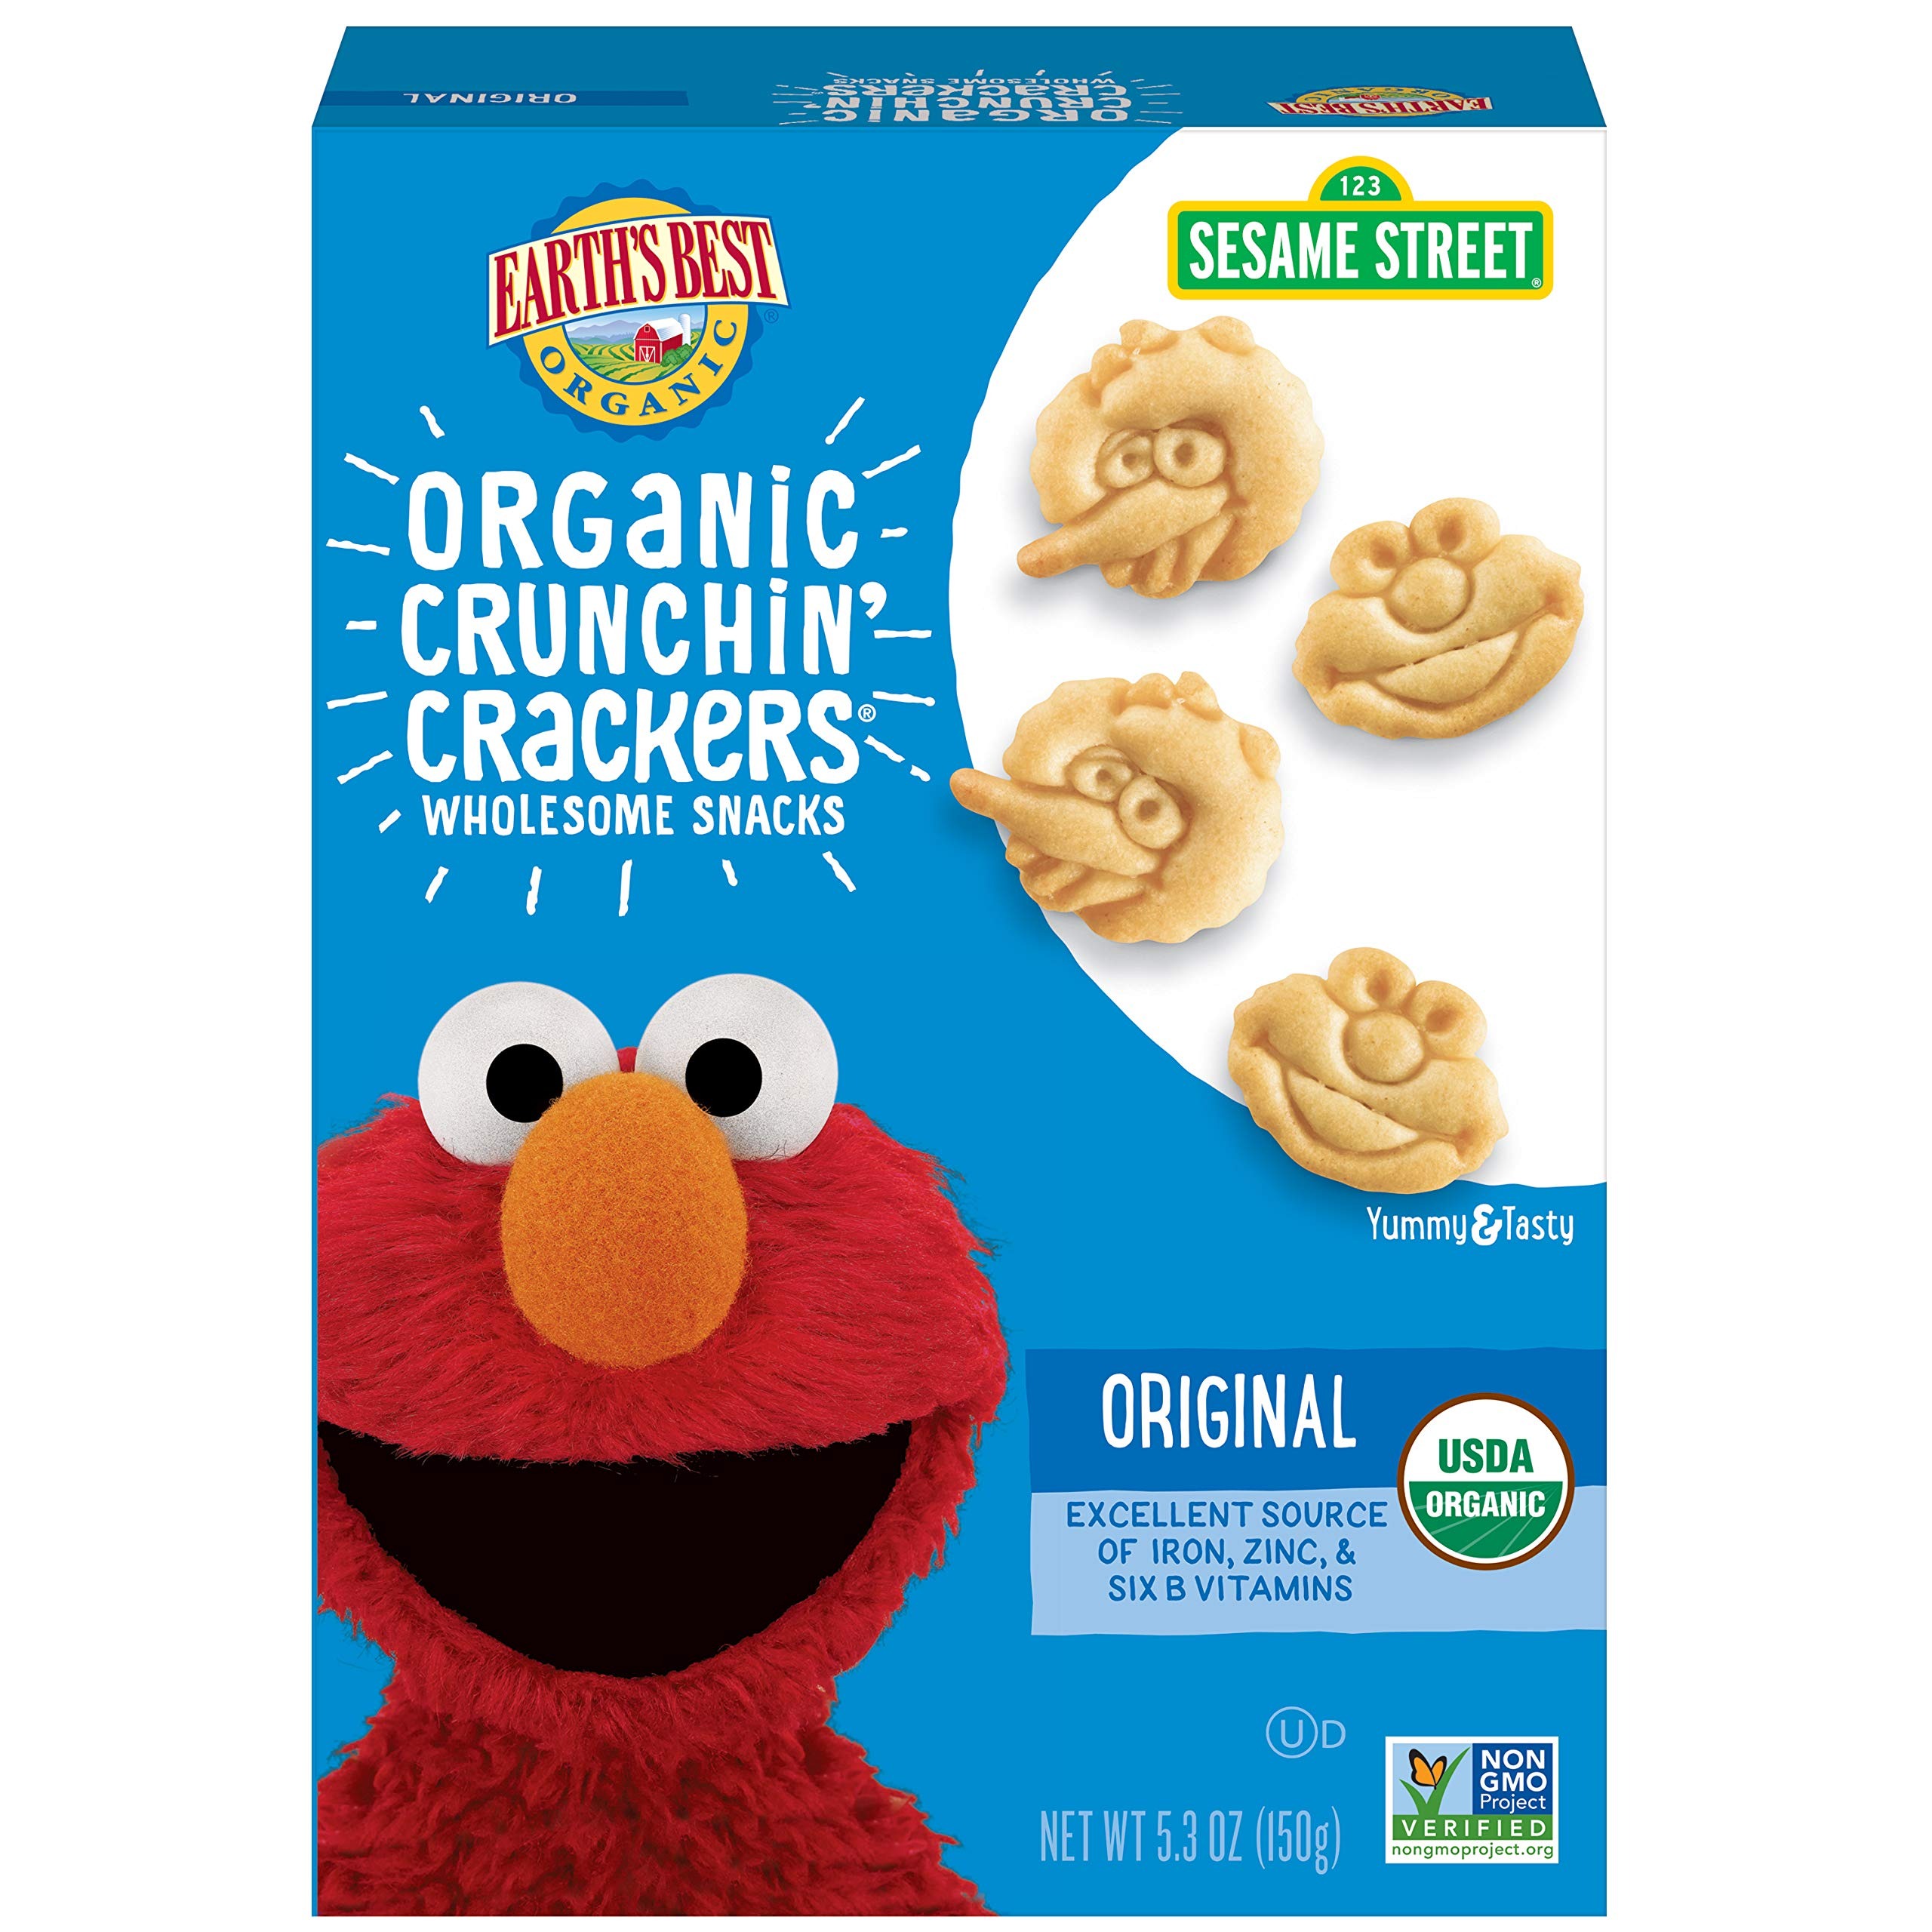
Item Name: Earth's Best Organic Sesame Street Toddler Crunchin' Crackers, Original, 5.3 oz. Box
Bullet Point 1: One 5.3 ounce box of Earth's Best Organic Sesame Street Original Crunchin' Crackers
Bullet Point 2: No artificial flavors or colors
Bullet Point 3: USDA Certified Organic
Bullet Point 4: Made with non GMO ingredients
Bullet Point 5: For toddlers 2 years and older
Value: 5.3
Unit: Ounce

Price: 4.29